Yakovlev Yak-42

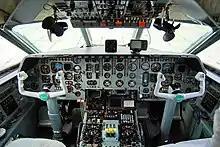
two-crew flight deck

The Yak-42 is a low-winged monoplane of all-metal construction, with a design lifespan of 30,000 one-hour flights. It has a pressurised fuselage of circular section, with the cabin designed to carry 120 passengers in six-abreast layout (or 100 passengers for local services with greater space allocated to carry-on luggage and coat stowage). The aircraft is flown by a flight crew of two pilots sitting side by side in a flight deck forward of the cabin. Access is via two airstairs, one in the underside of the rear fuselage, like that of the Yak-40, and one forward of the cabin on the port side. Two holds are located under the cabin, carrying baggage, cargo and mail.